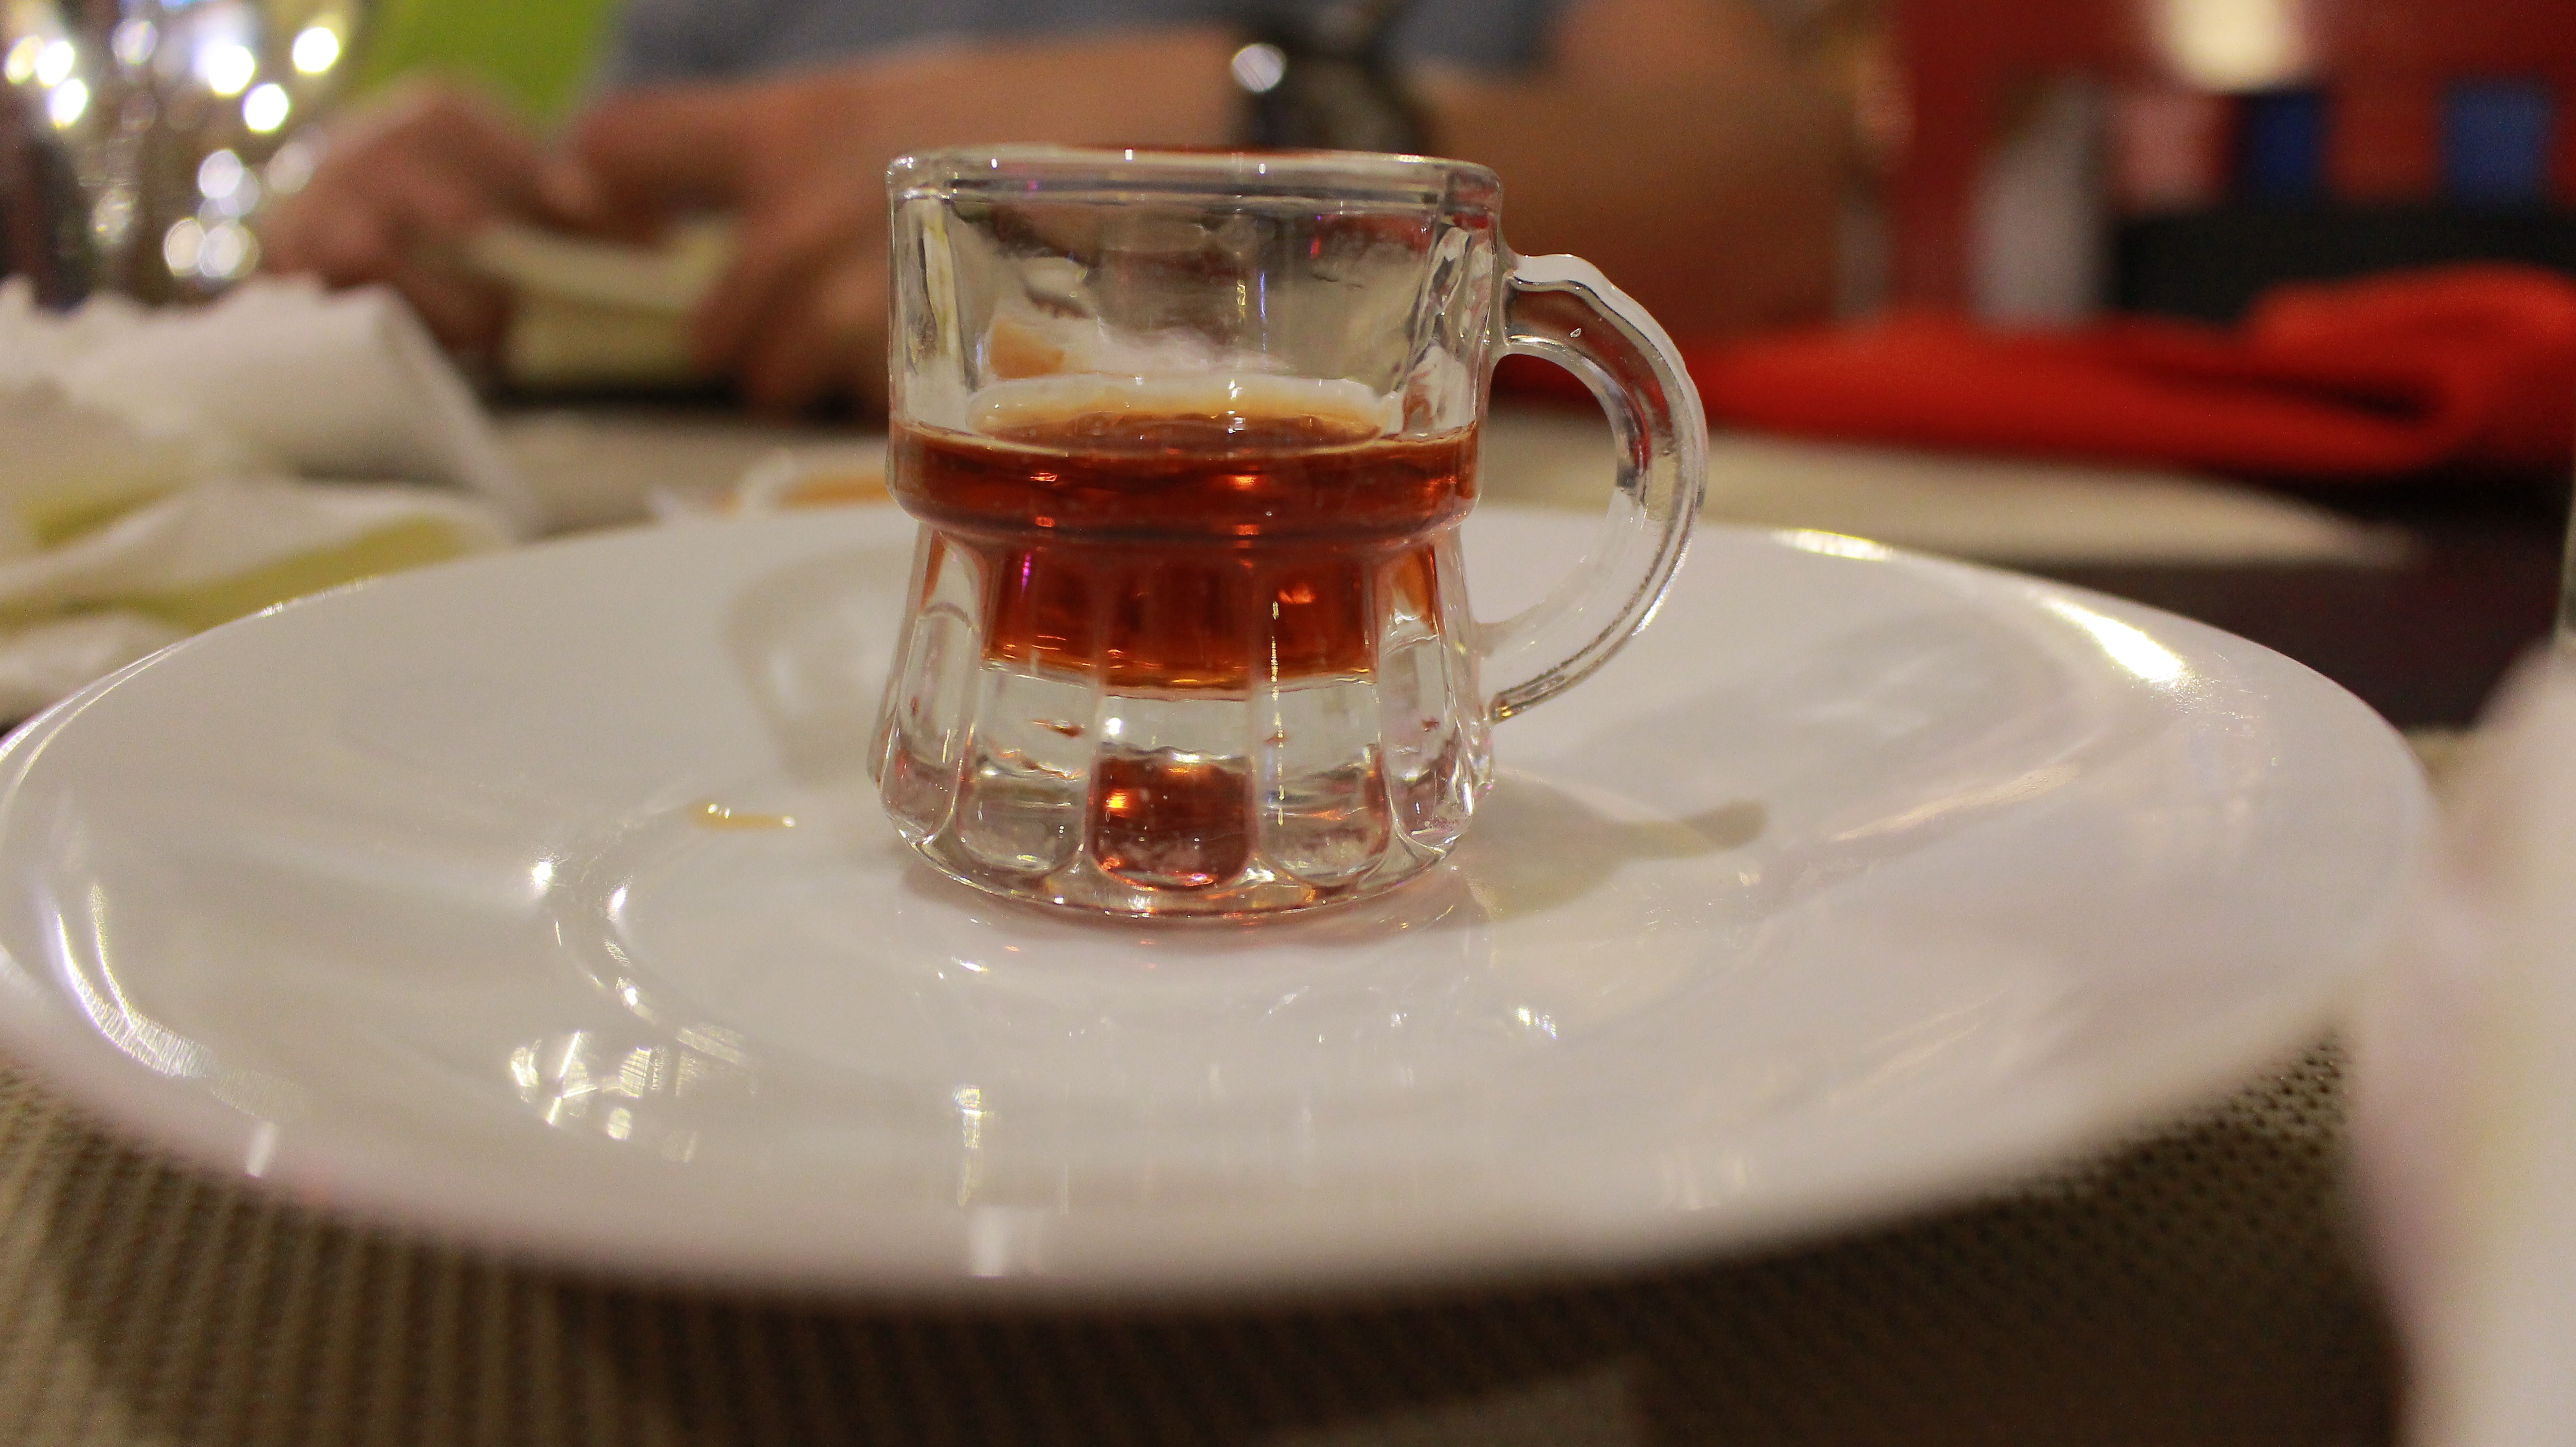
restaurant, meal, drink, liqueur, distilled beverage